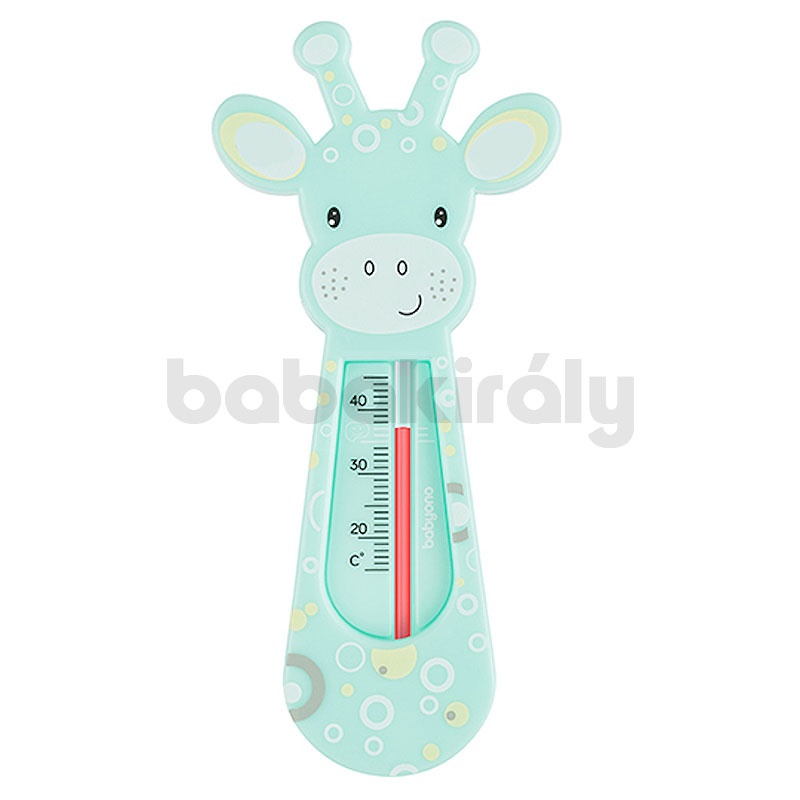
Vízhőmérő - Zsiráf - Menta
Élénk színű, vidám formájú vízhőmérő fürdőkádba.
Brand: Babyono
Category: Baby & Toddler > Baby Bathing